Donald Trump 2016 presidential campaign

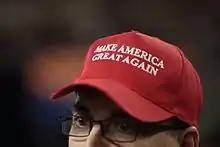
Make America Great Again slogan worn by a Trump supporter

In an unprecedented move, Trump kept his presidential campaign organization in place after he assumed the presidency. the campaign office in Trump Tower continued with a staff of about ten people, led by Michael Glassner. It focused on data-building and fundraising for a 2020 re-election campaign.